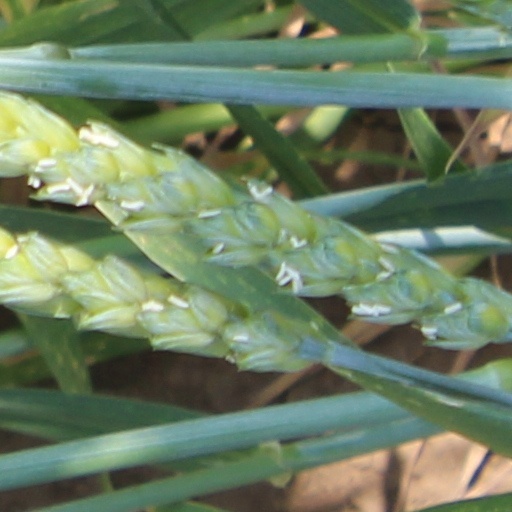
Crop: wheat